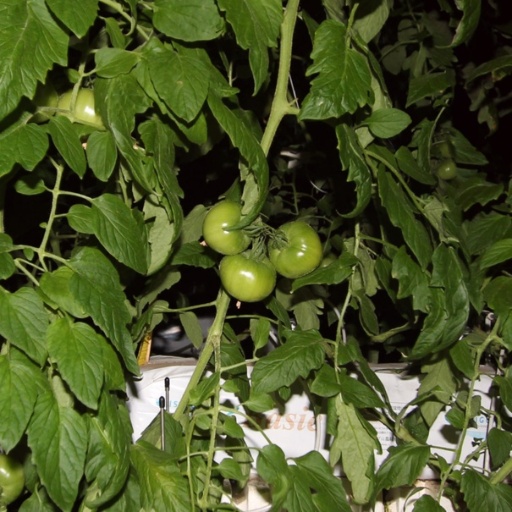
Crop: tomato